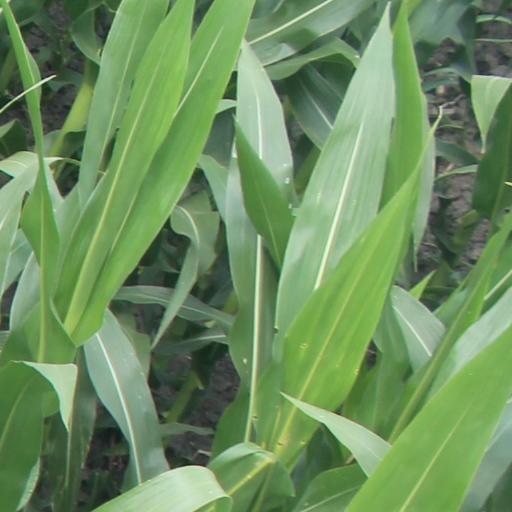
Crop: maize; corn